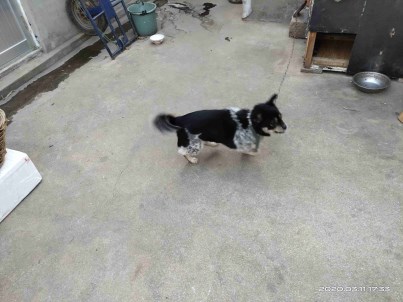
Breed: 3336-n000121-chinese_rural_dog